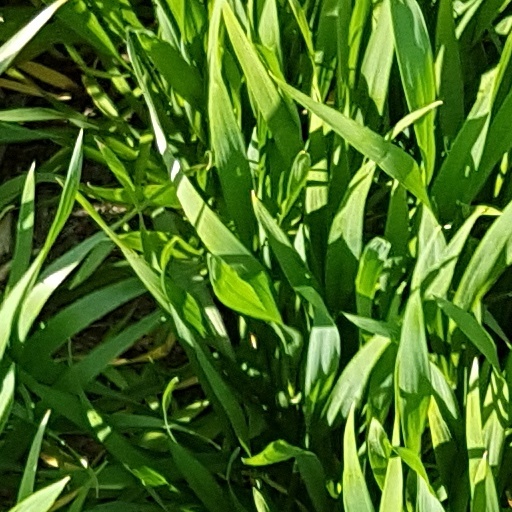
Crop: wheat